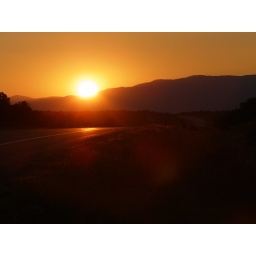
amazing orange in utah sky